Yardenit

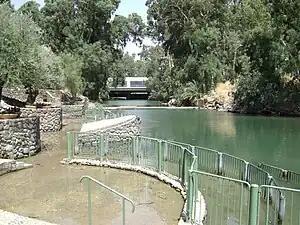
The Yardenit Baptismal Site near Bet Yerah

Yardenit, also known as the Yardenit Baptismal Site, is a baptism site located along the Jordan River in the Galilee region of northern Israel, which is frequented by Christian pilgrims. The site is located south of the river's outlet from the Sea of Galilee, near Kibbutz Kvutzat Kinneret, which owns and manages the site.